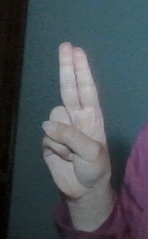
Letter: taa